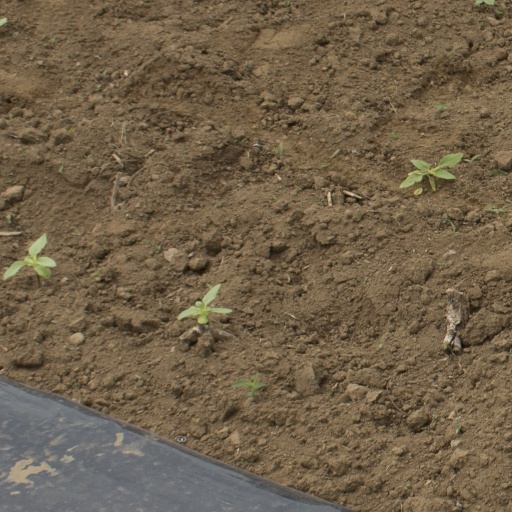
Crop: Jerusalem artichoke